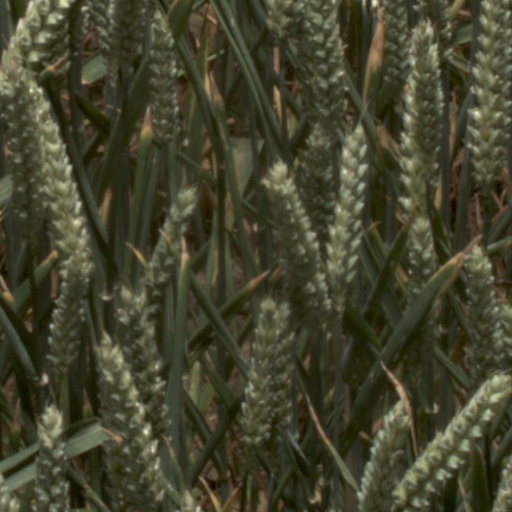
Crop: wheat